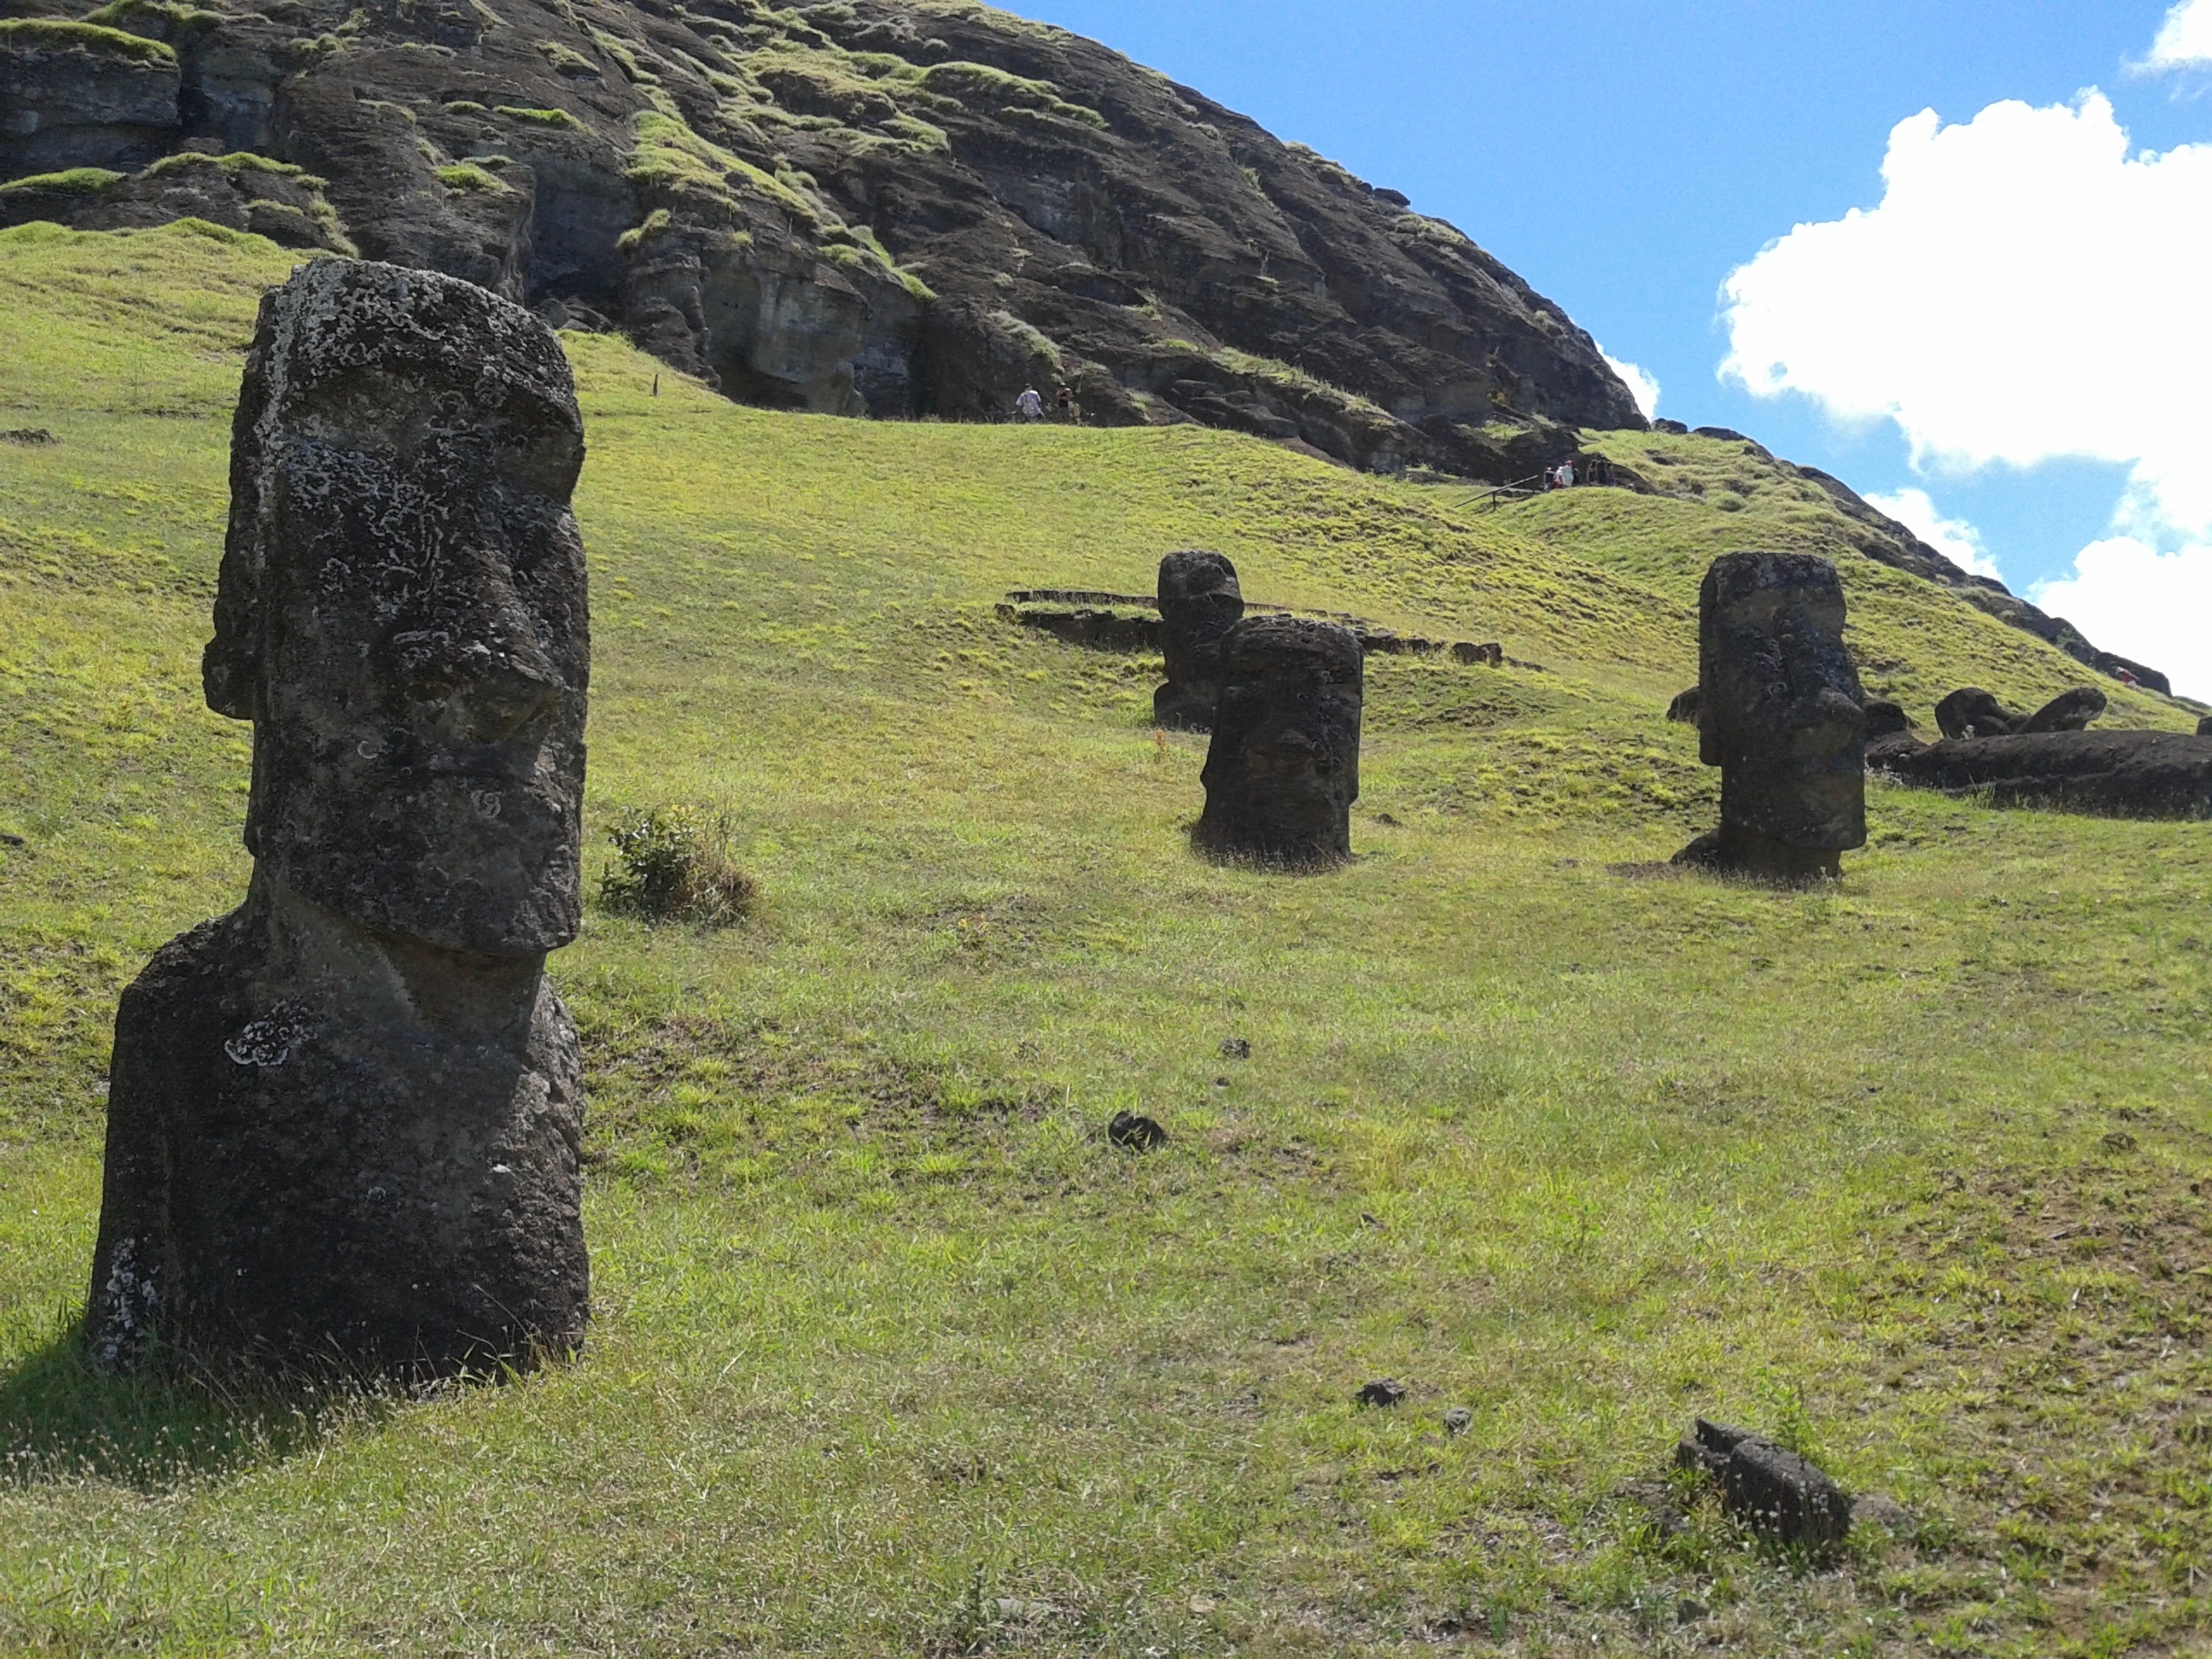
rock, mountain, hill, monument, highland, chile, geology, boulder, fell, rapa, monolith, easter island, megalith, rapa nui, moai, nui, hangaroa, geographical feature